Isabella Bird

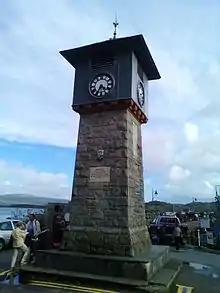
Clock tower in Tobermory built with funds donated by Isabella Lucy Bird

Caryl Churchill used Bird as a character in her play "Top Girls" (1982). Much of the dialogue written by Churchill comes from Bird's own writings.